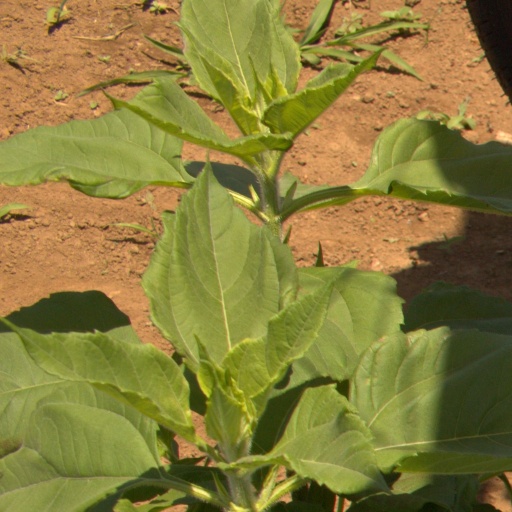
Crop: Jerusalem artichoke